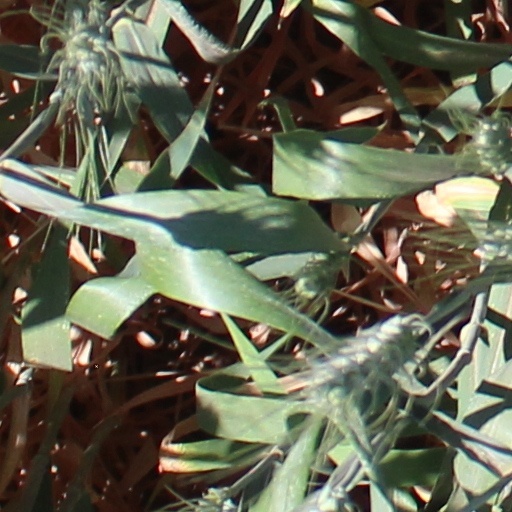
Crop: wheat